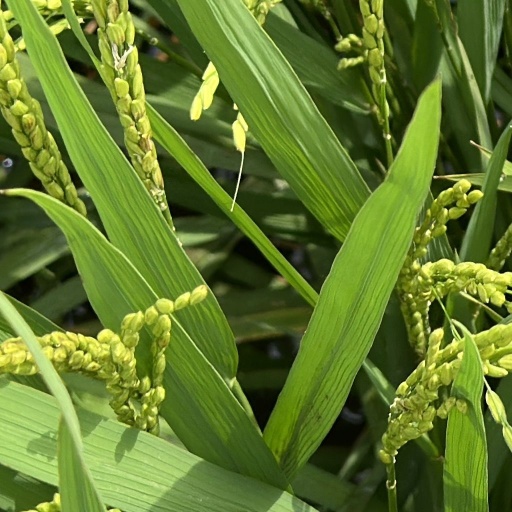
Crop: rice